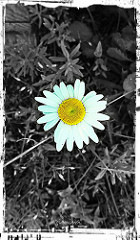
Flower: daisy